Postage stamps and postal history of Greece

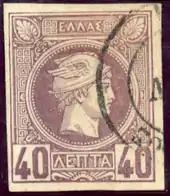
40 lepta Small Hermes head

In 1883, Greece's postal service reduced its international letter rates to 25 and 50 lepta (for basic and registered letters respectively). This, as well as the need for a new 1 drachma value to cover parcel post services, led to the issue of a new set of stamps. This set, the "Small Hermes heads", first appeared in 1886. The first batch was printed in Malines, Belgium followed by numerous reprints in Athens until 1900. Like their predecessors, they depicted Hermes in profile, but with a smaller head and a rounder helmet. Initially the sheets were imperforate. Perforated versions, initially 13½ and later 11½, became available in 1891. The denominations were 1 lepton, 2, 5, 10, 20, 25, 40, and 50 lepta and 1 drachma.